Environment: real
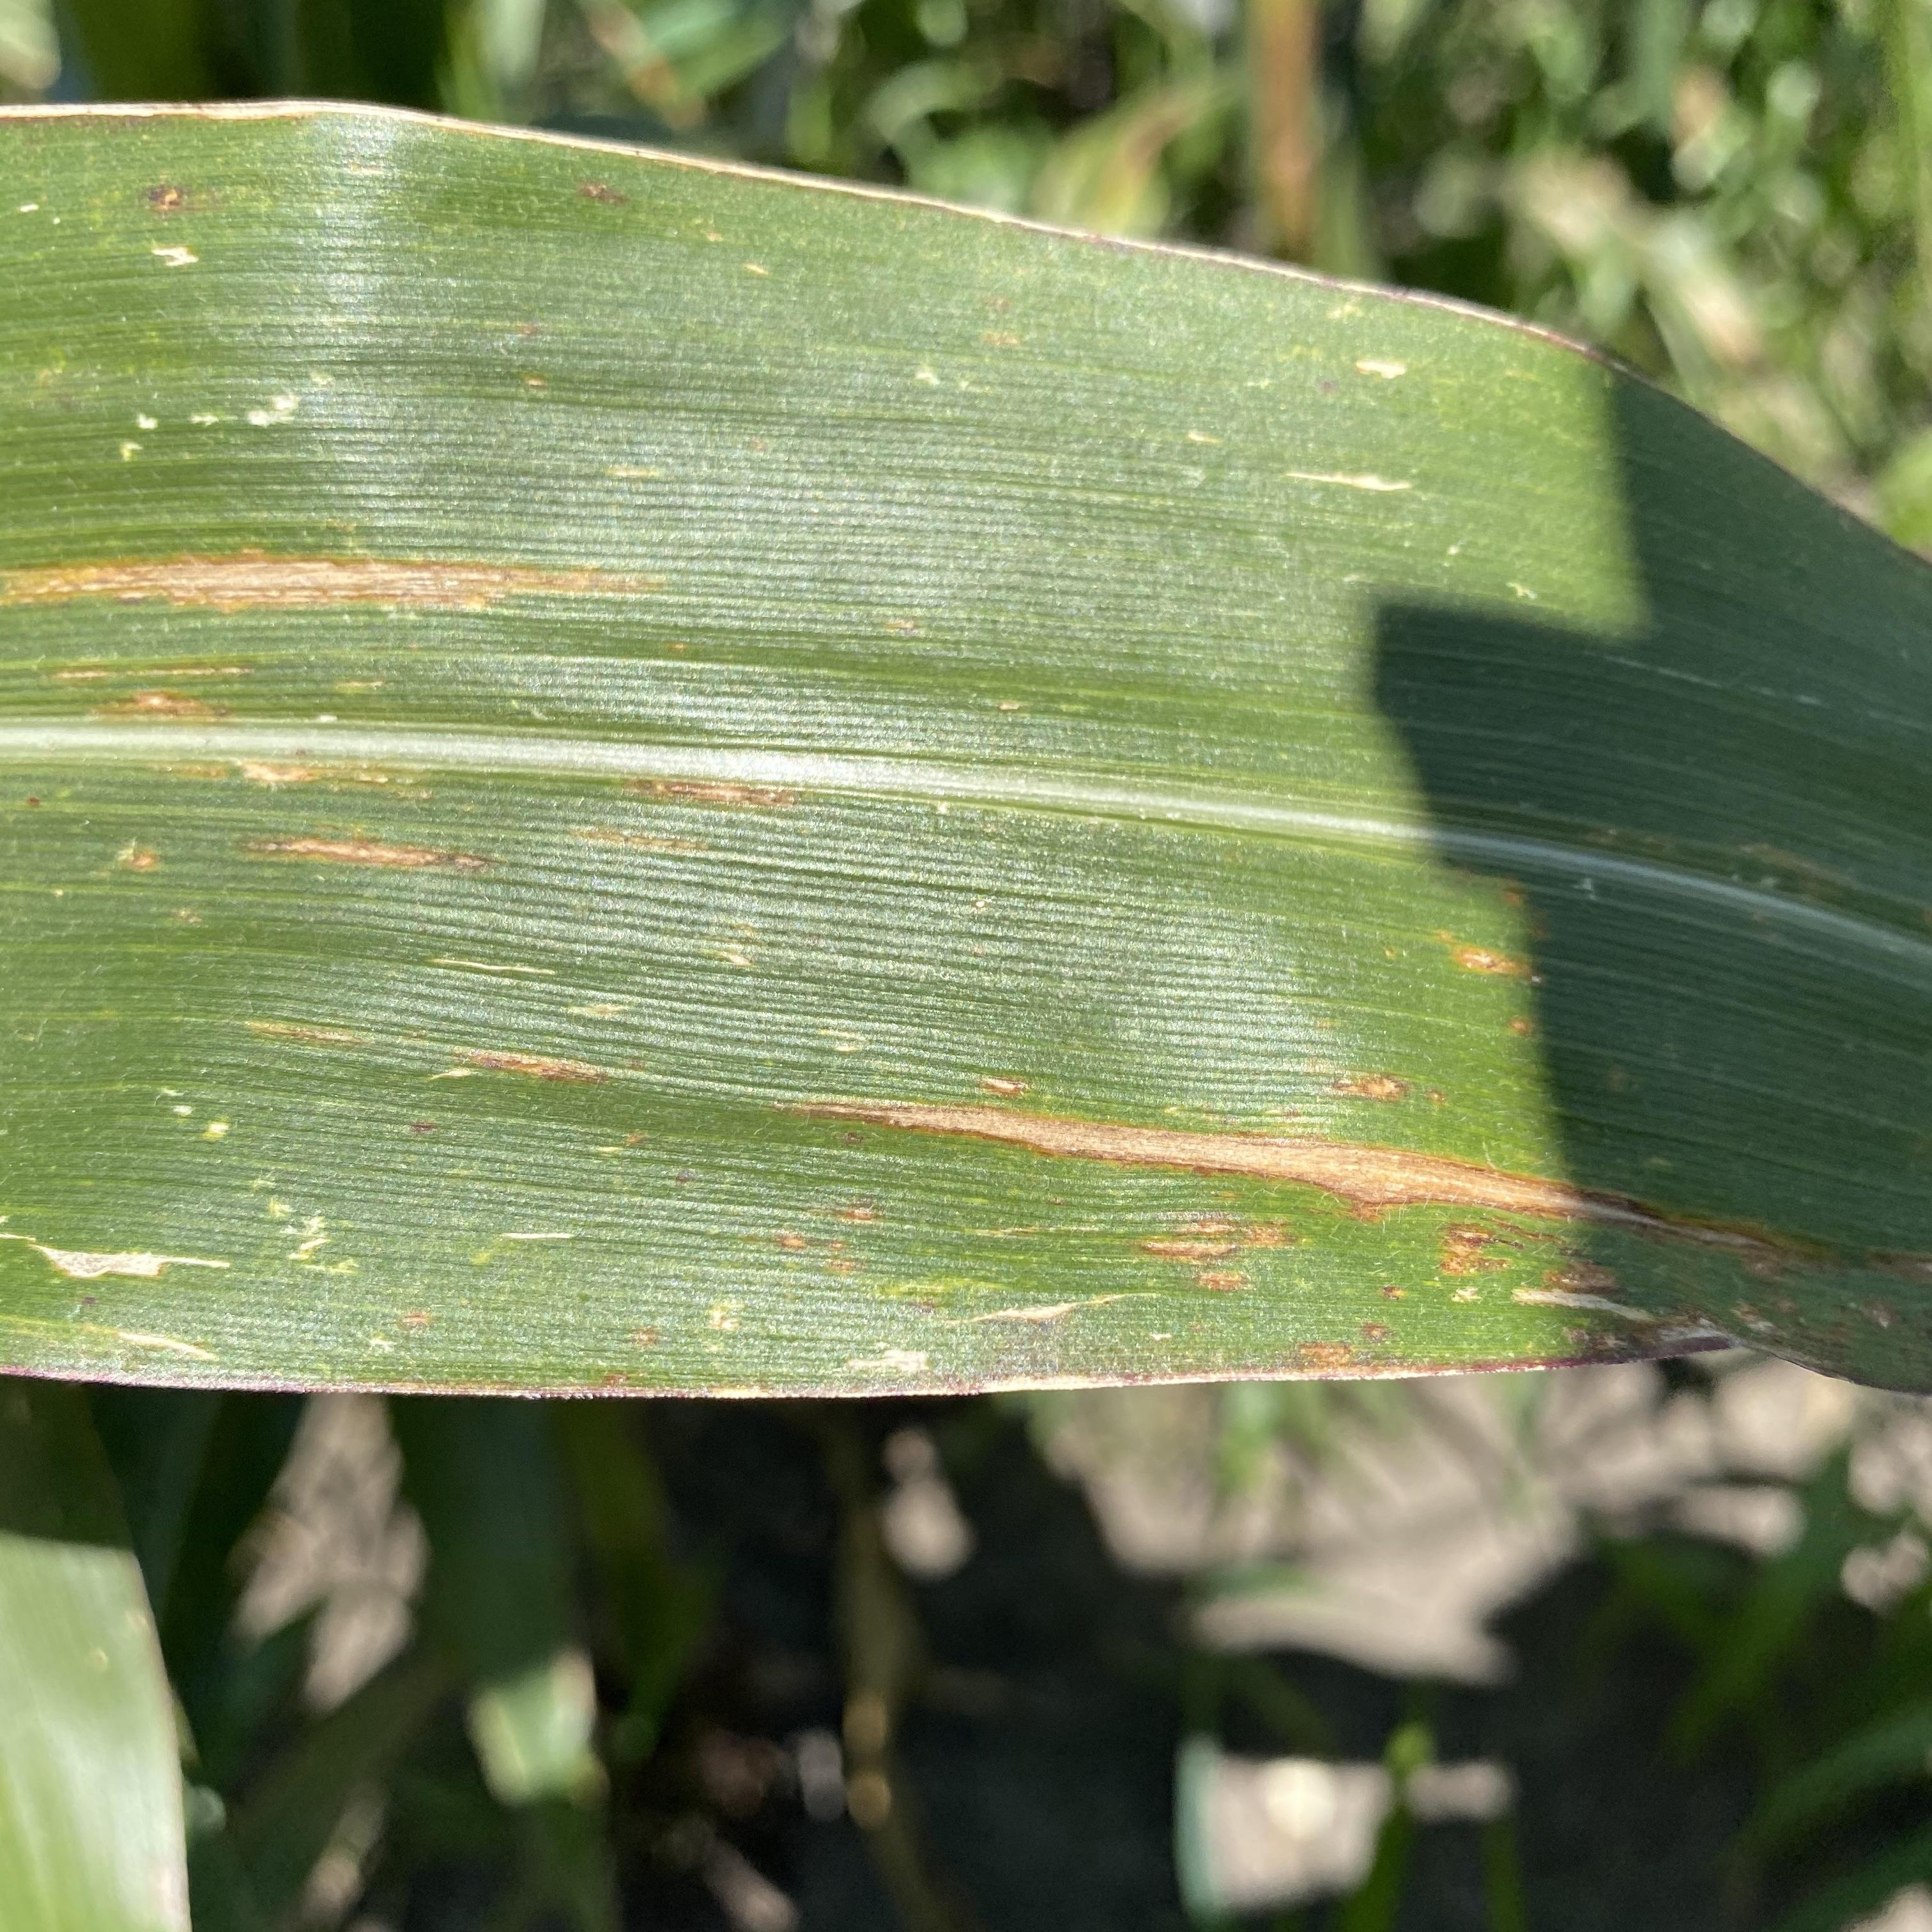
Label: gray_leaf_spot